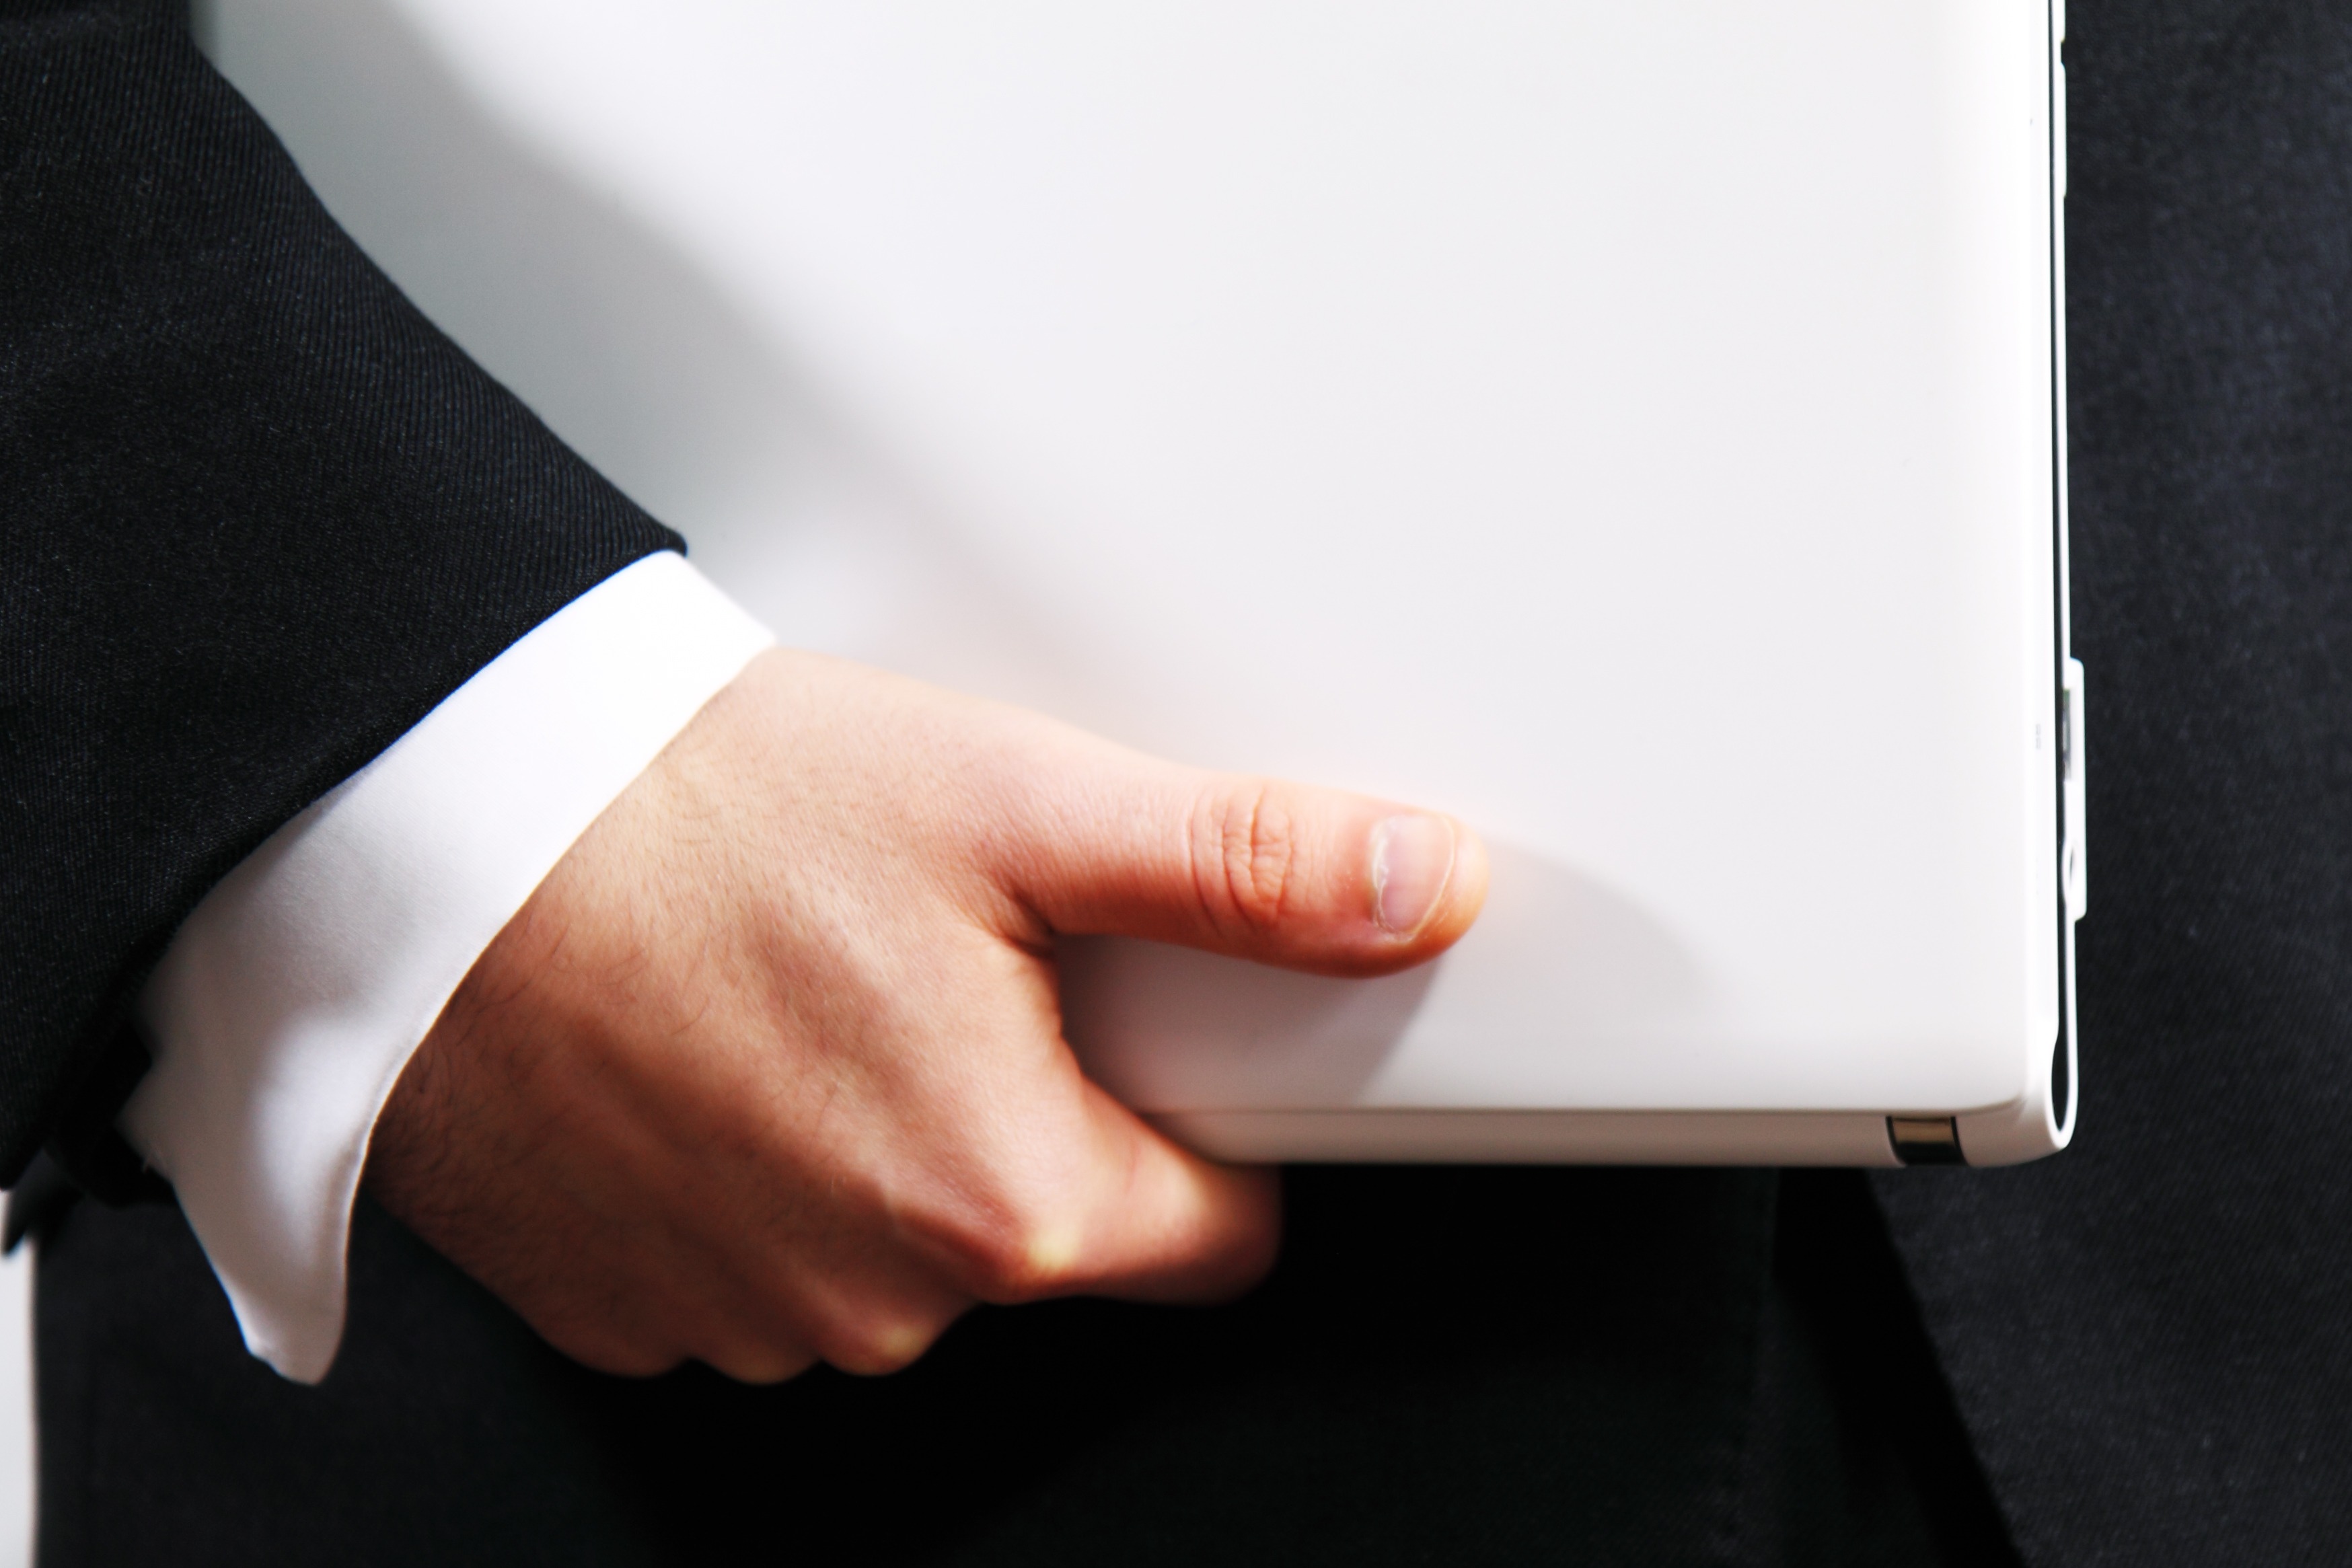
laptop, computer, writing, work, hand, man, white, male, finger, office, communication, professional, business, arm, holding, brand, project, sale, commerce, businessman, management, finance, manager, colleague